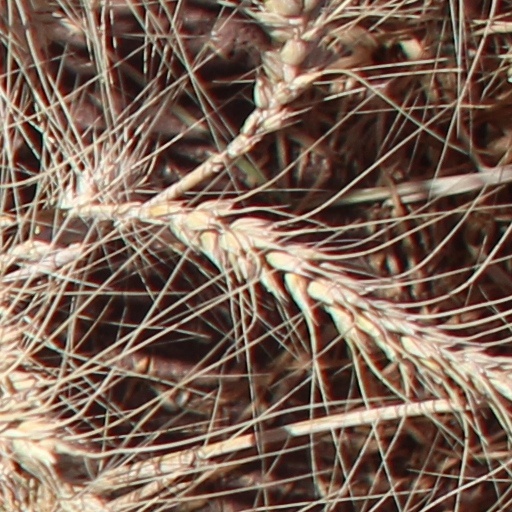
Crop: wheat